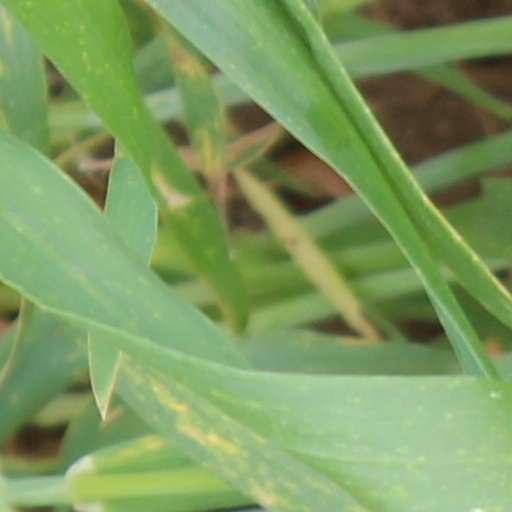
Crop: wheat